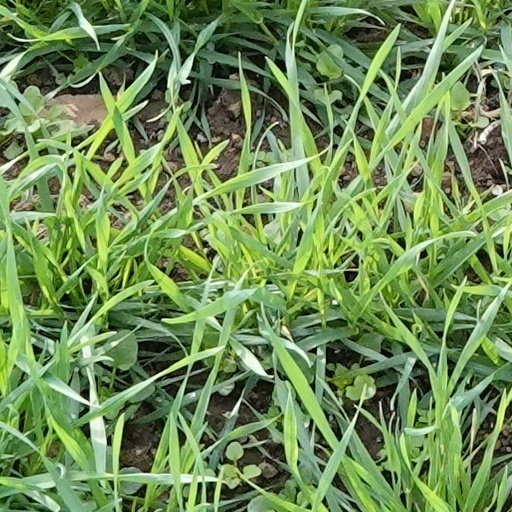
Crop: wheat